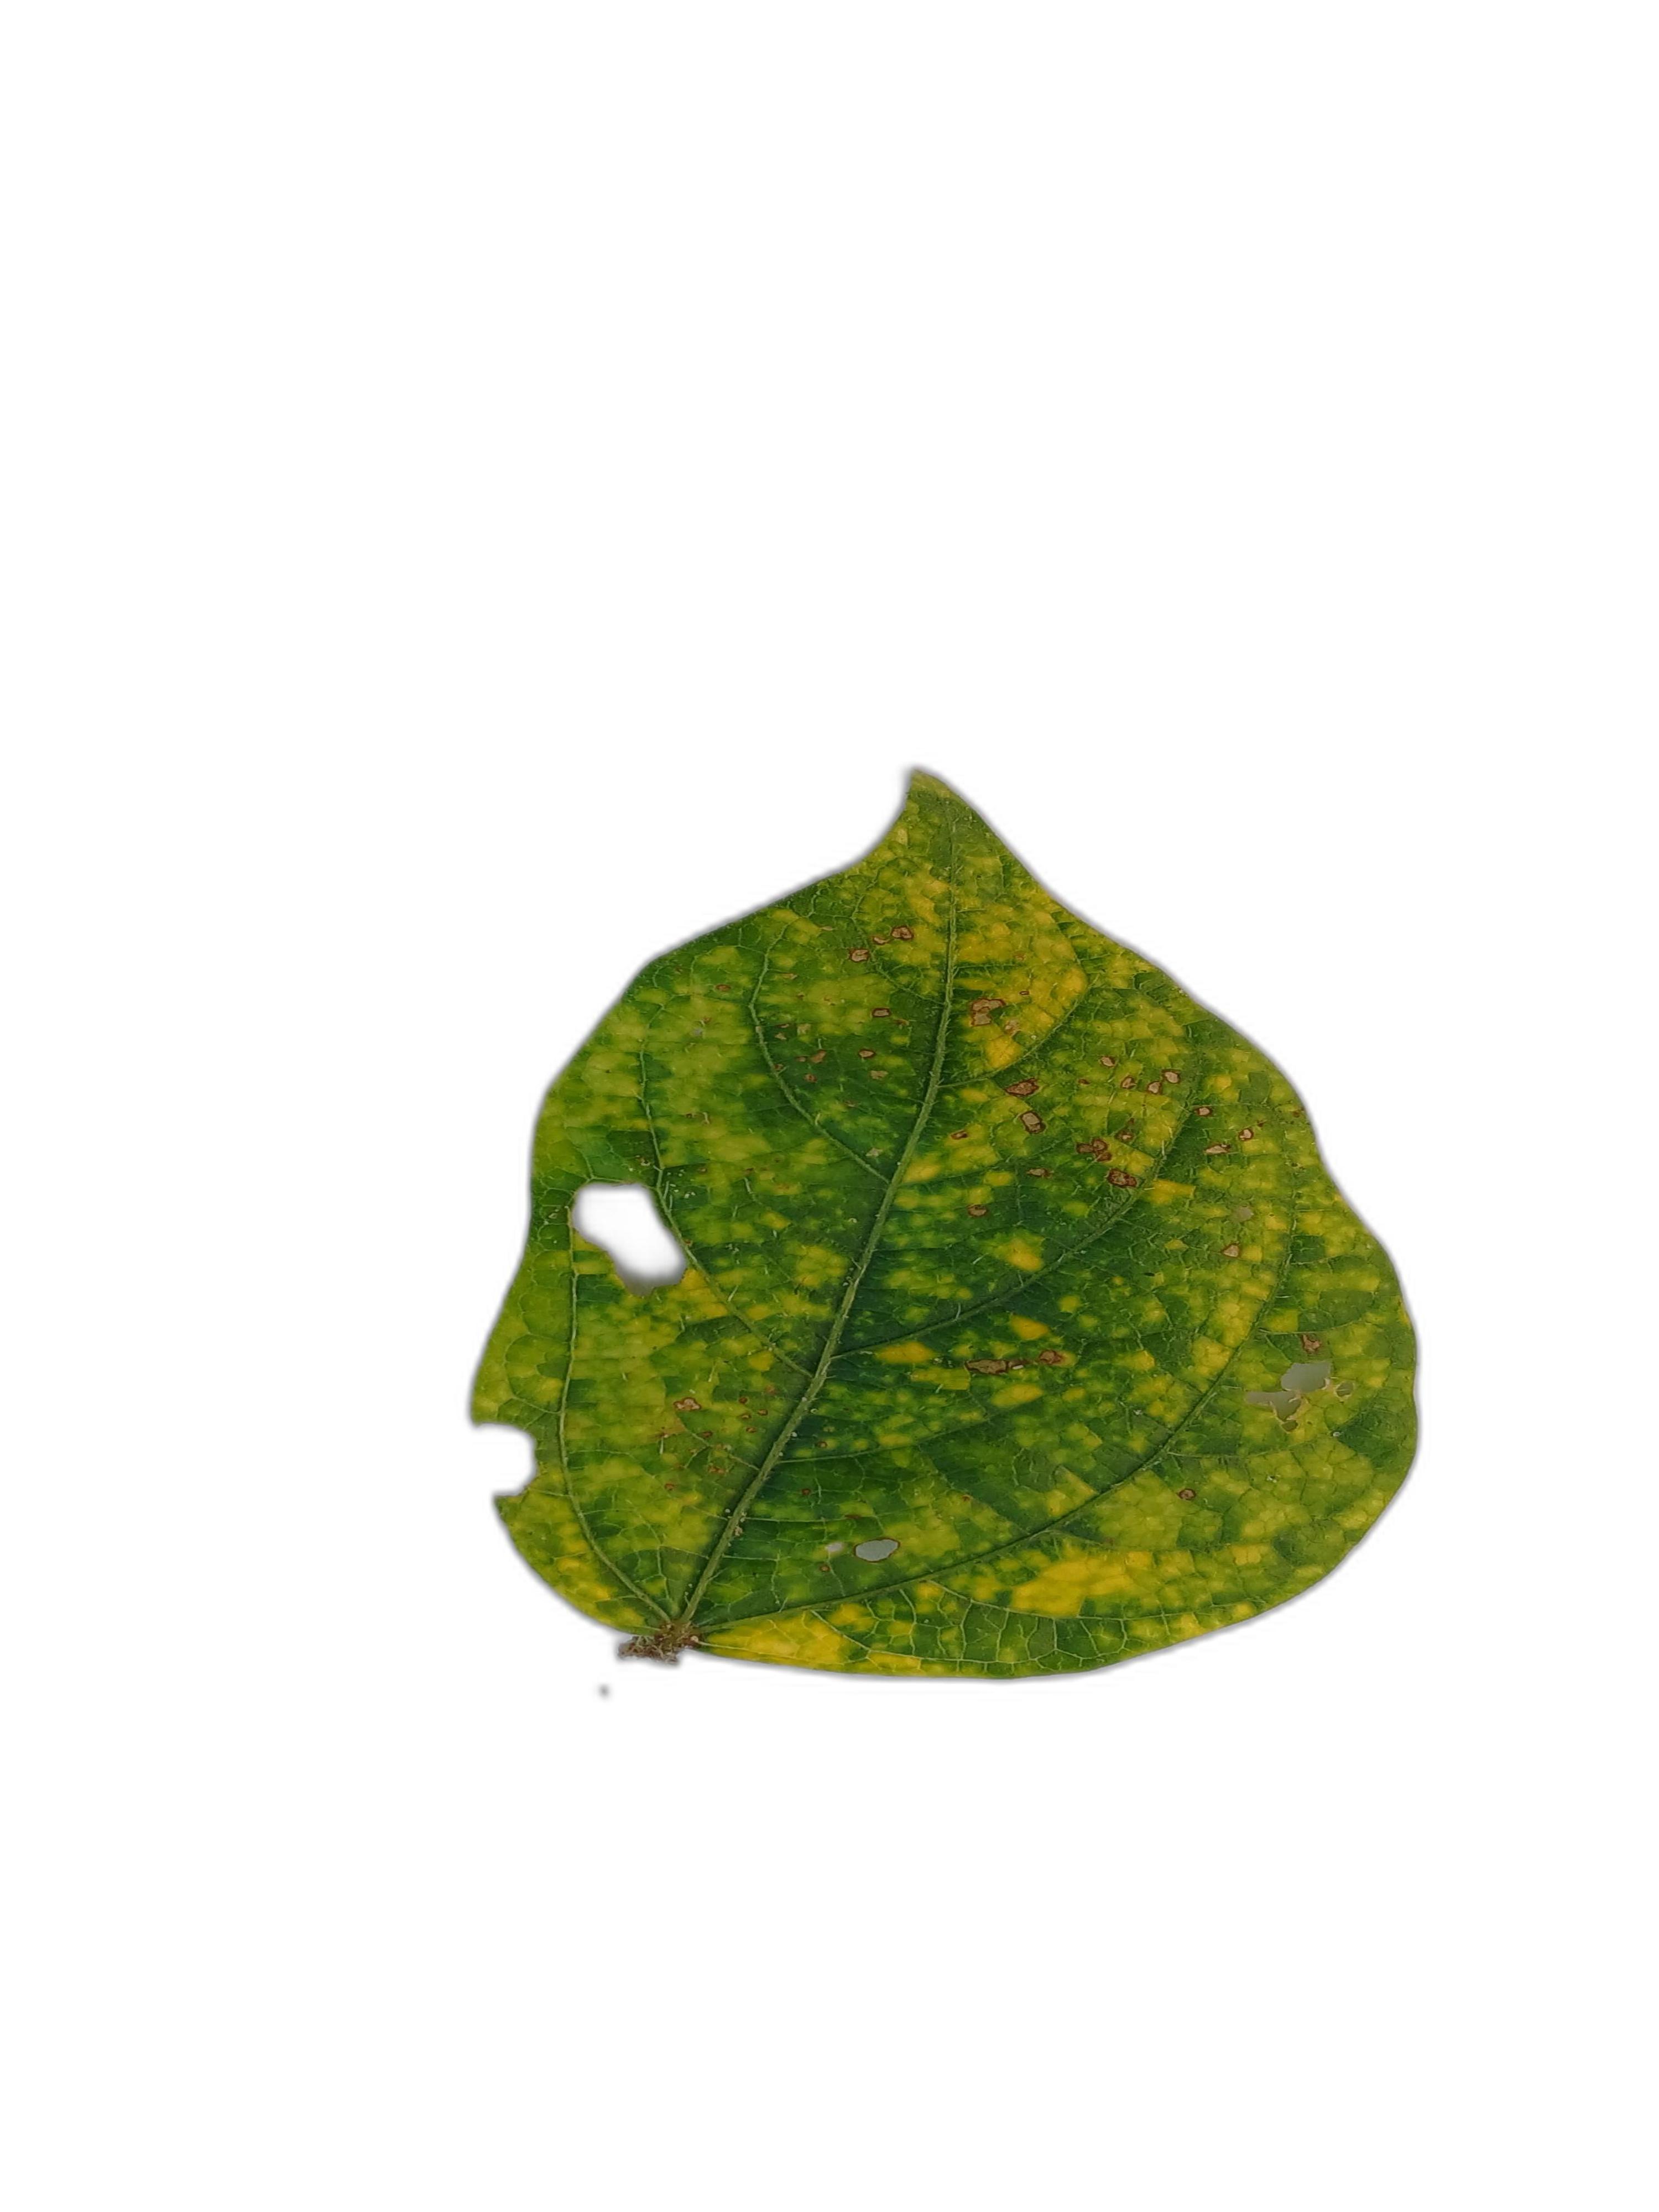
Label: Yellow Mosaic